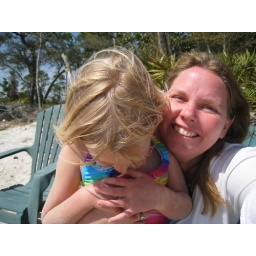
Campbell and Sabina playing at the beach in front of the house